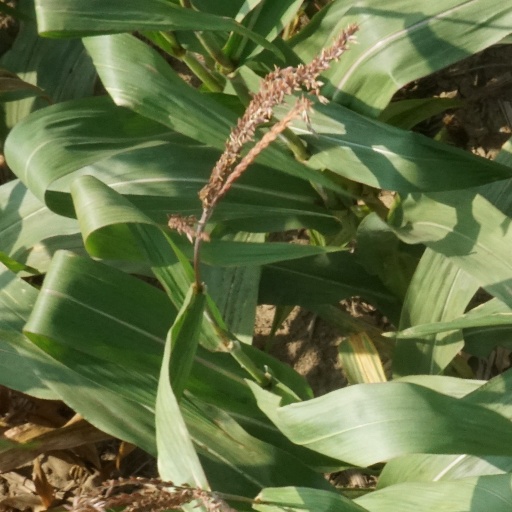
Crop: maize; corn